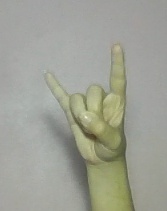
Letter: la